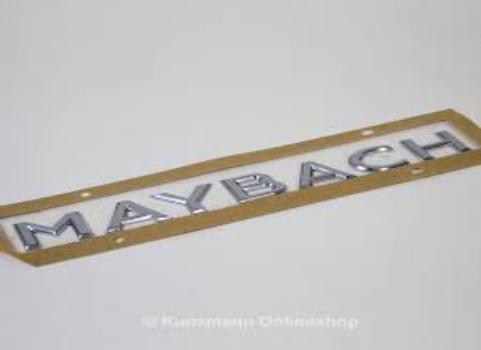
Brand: maybach-1
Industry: Transportation